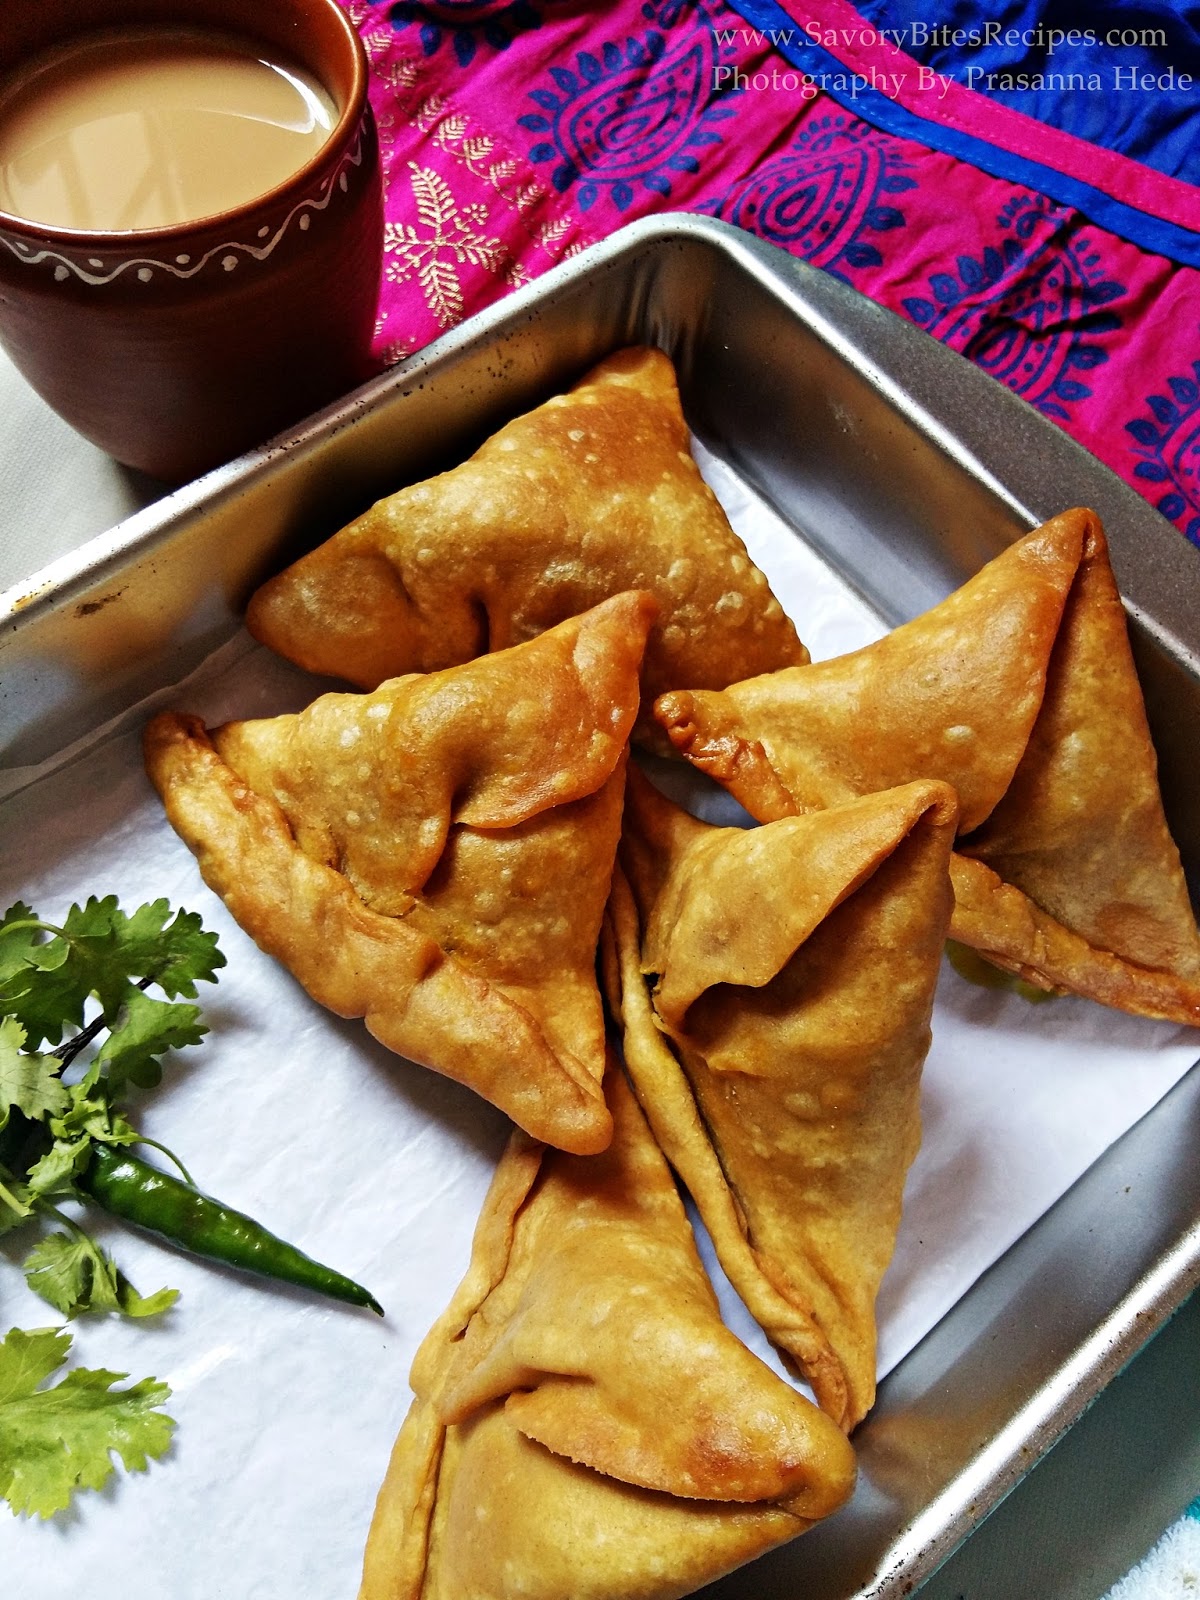
Dish: samosa